Belgrade

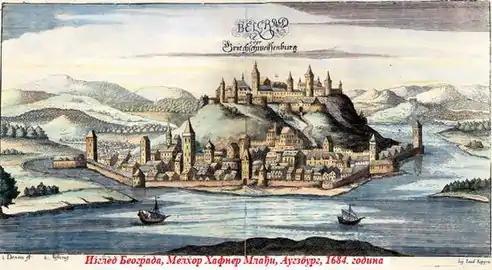
Belgrade in 1684

King Stefan Dragutin (r. 1276–1282) received Belgrade from his father-in-law, Stephen V of Hungary, in 1284, and it served as the capital of the Kingdom of Syrmia, a vassal state to the Kingdom of Hungary. Dragutin (Hungarian: "Dragutin István") is regarded as the first Serbian king to rule over Belgrade.